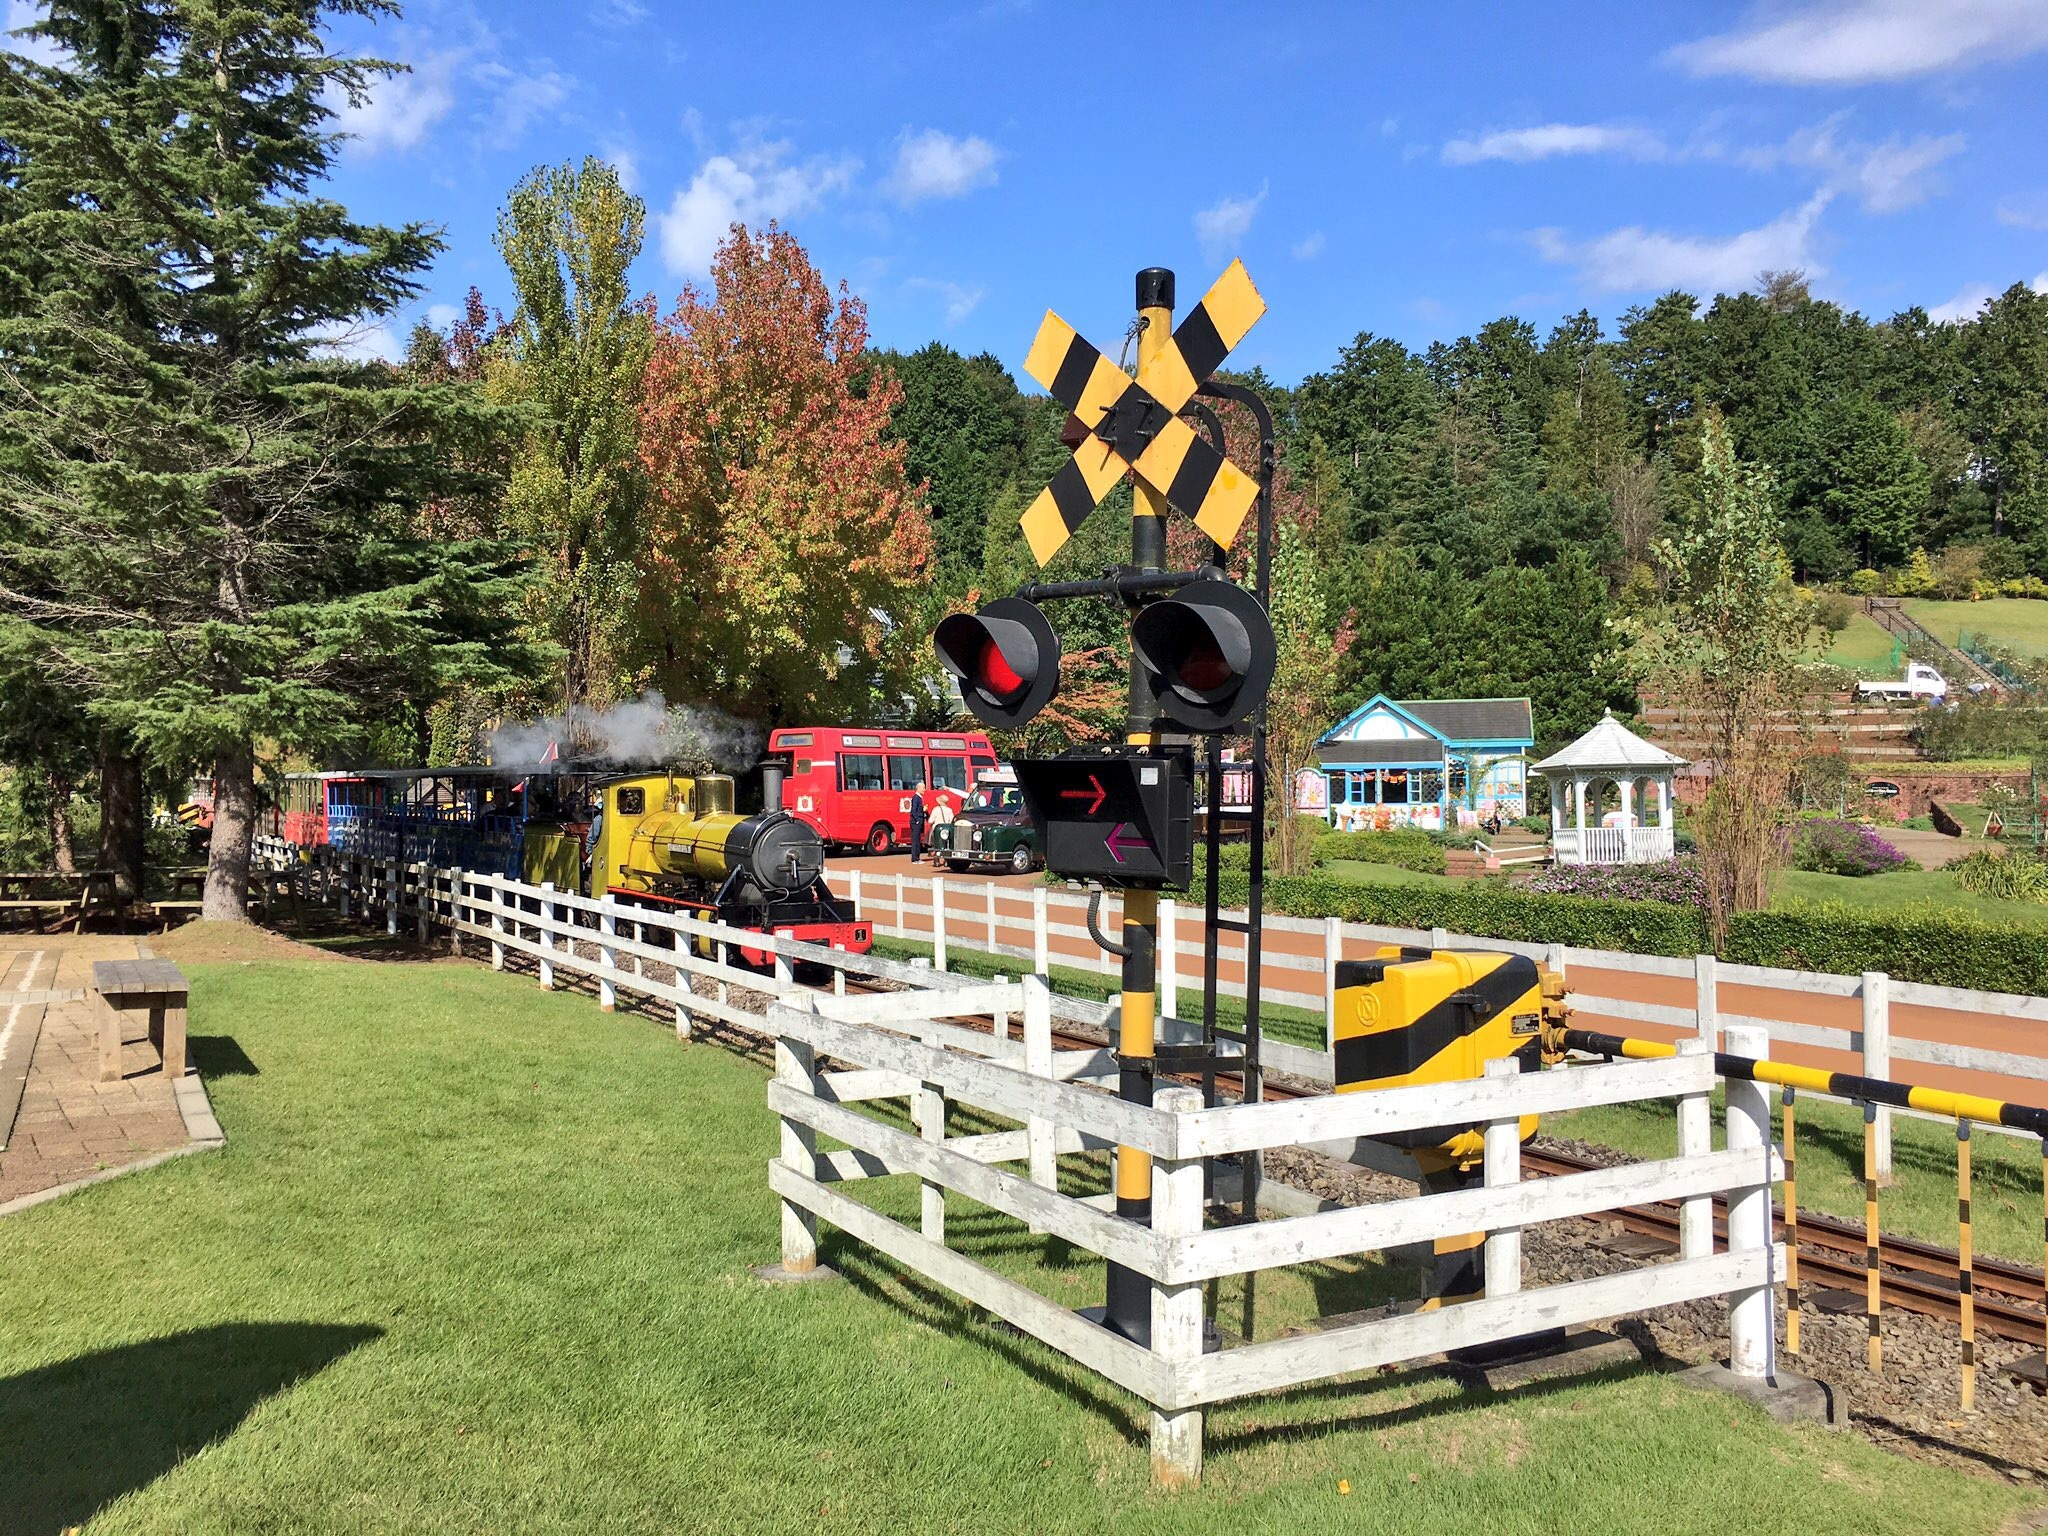
landscape, park, blue sky, locomotive, playground, united kingdom, railroad crossing